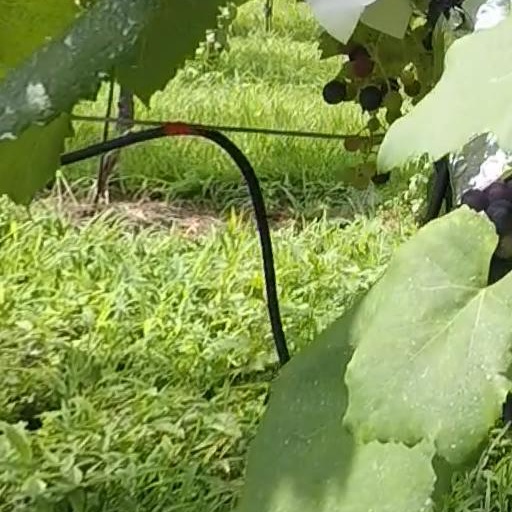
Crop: grape